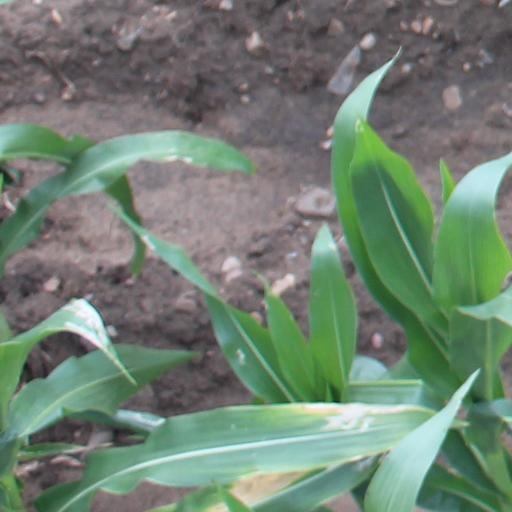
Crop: maize; corn